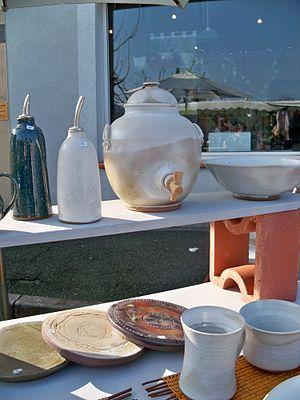
poterie au marché de Coustellet (84)
Un vinaigrier est un récipient utilisé pour la fermentation du vinaigre, sa conservation et son soutirage.